List of PAX events

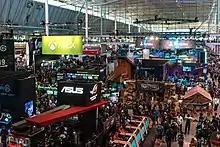
PAX East 2019 exhibition area

PAX East 2019 was held from March 28–31 at the Boston Convention and Exhibition Center in Boston, Massachusetts, United States.